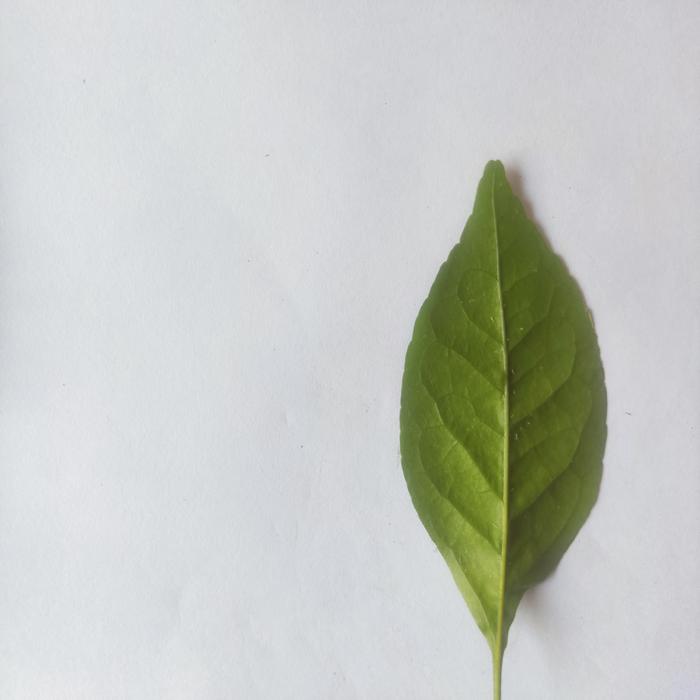
Crop: Aegle Marmelos
Leaf condition: Healthy_Leaf